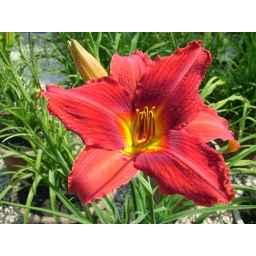
Grows to 24&amp;quot; tall and wide. Large deep red flowers appear in summer. Plant in full sun to part shade.